Llandudno

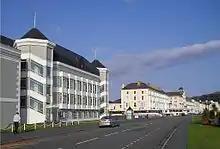
Venue Cymru – the North Wales Theatre near the centre of the promenade

Mostly owned by Mostyn Estates, the Great Orme is home to several large herds of wild Kashmiri goats originally descended from a pair presented by the Shah of Persia to Queen Victoria and subsequently given to Lord Mostyn. These goats are also known to frequently roam the main streets of Llandudno. The summit of the Great Orme stands at 679 feet (207 m). The Summit Hotel, now a tourist attraction, was once the home of world middleweight champion boxer Randolph Turpin.